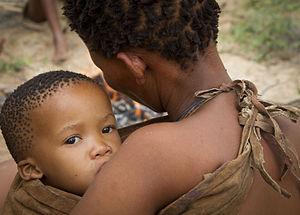
Le Botswana, terme tswana signifiant « pays des Tswanas » du nom de l'ethnie principale, en forme longue la république du Botswana, en tswana Lefatshe la Botswana, est un pays d'Afrique australe sans accès à la mer, entouré de l'Afrique du Sud au sud et sud-est, de la Namibie à l'ouest, de la Zambie au nord et du Zimbabwe au nord-est. Les habitants s'appellent les Botswanais.